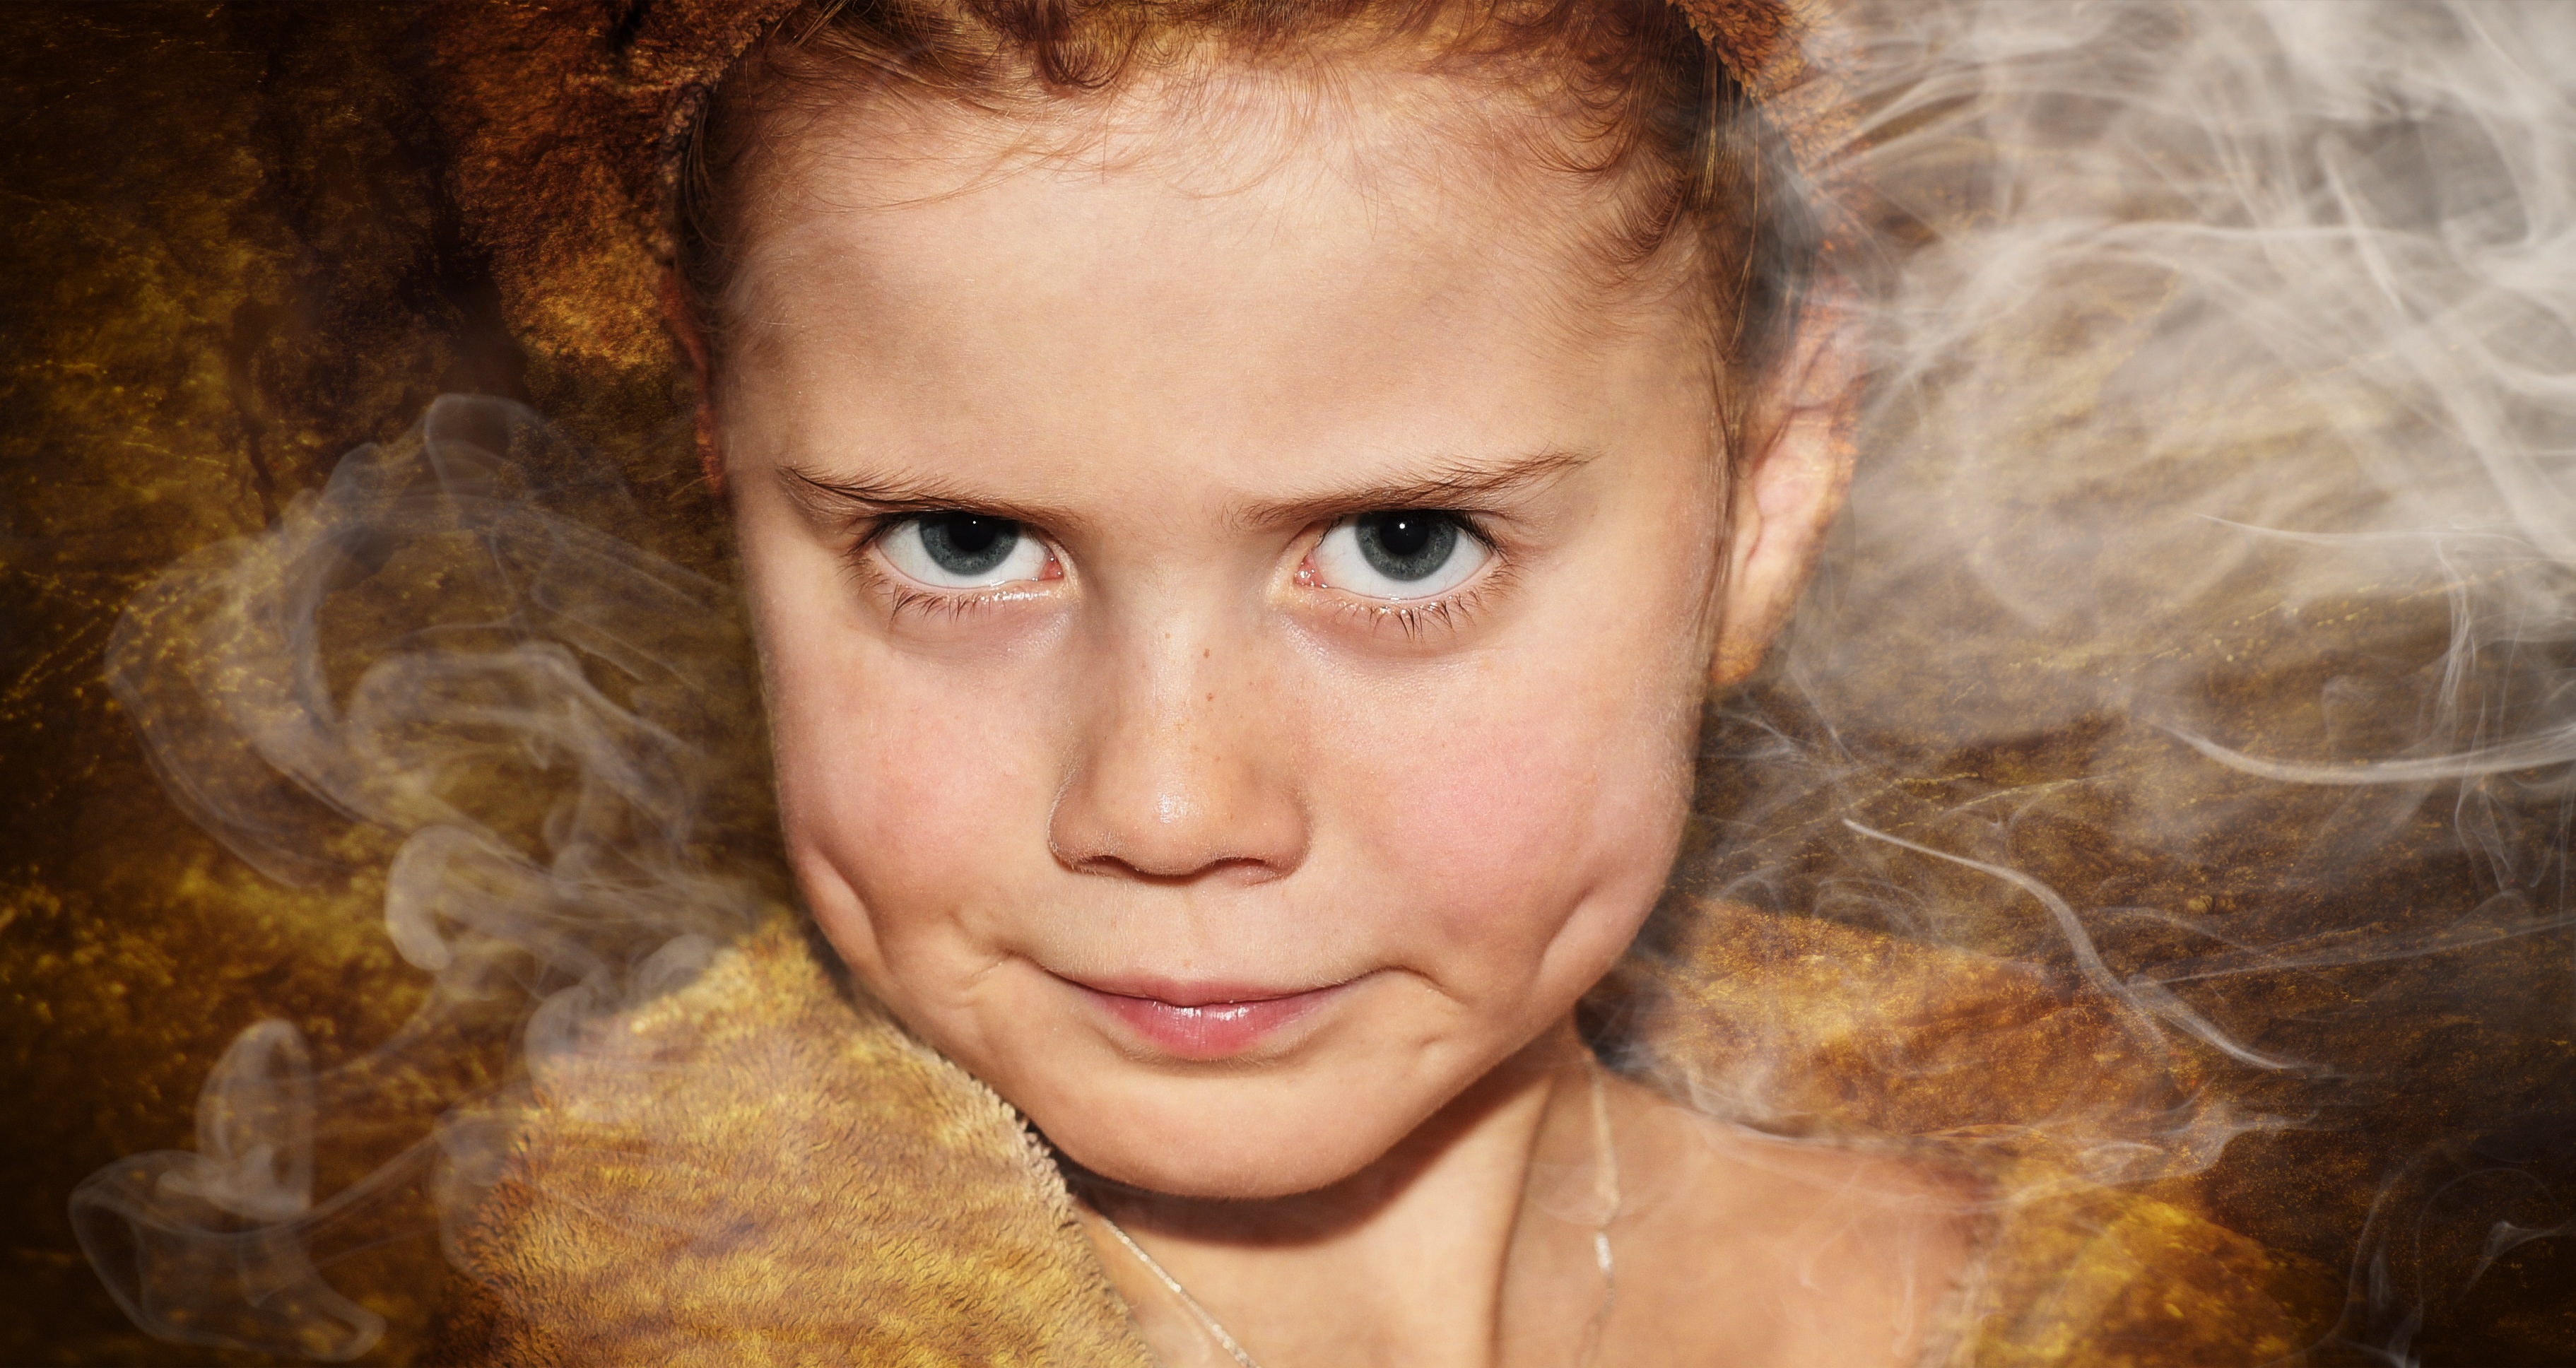
person, girl, woman, hair, fog, photography, portrait, model, child, lady, facial expression, hairstyle, smile, close up, face, nose, art, eye, head, skin, beauty, blond, organ, photo shoot, brown hair, portrait photography, art model